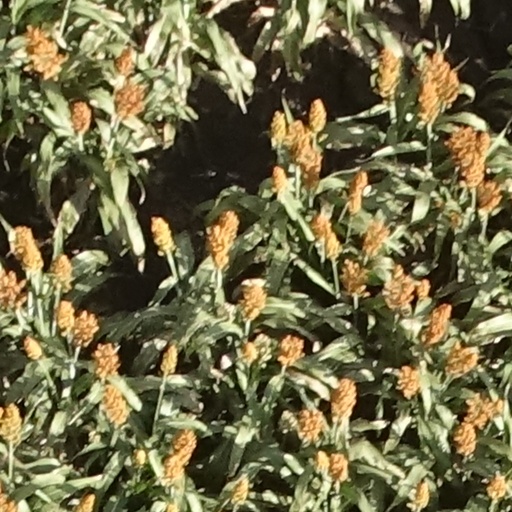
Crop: sorghum